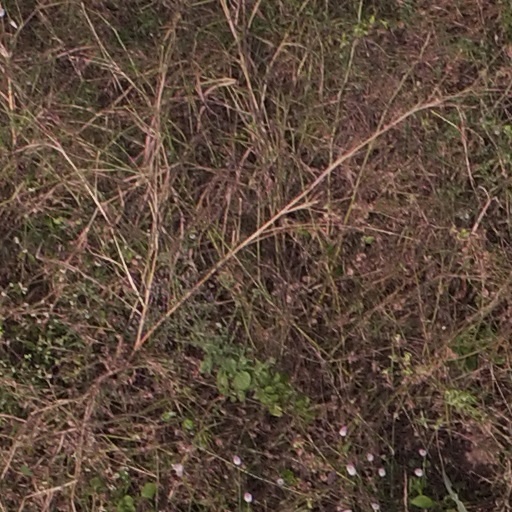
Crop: maize; corn